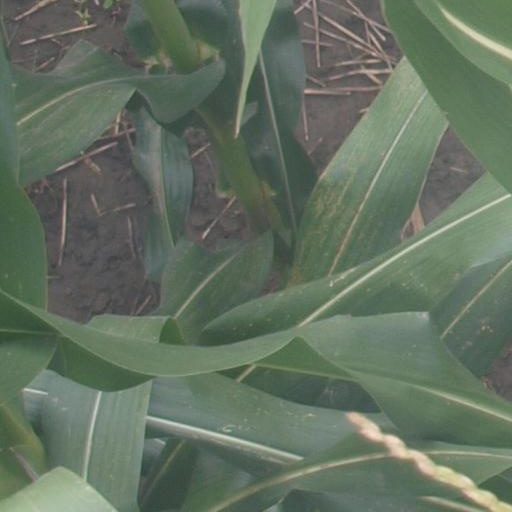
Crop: maize; corn